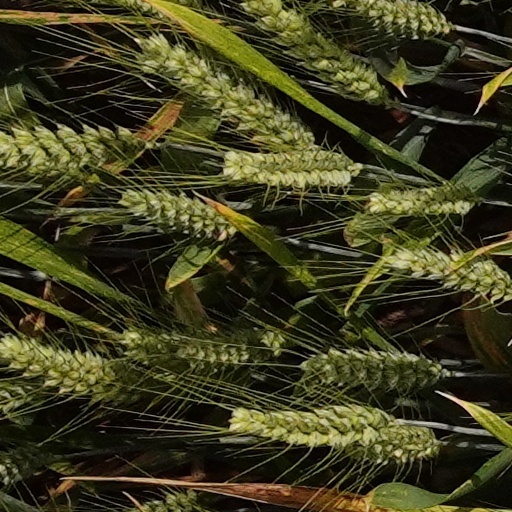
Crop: wheat